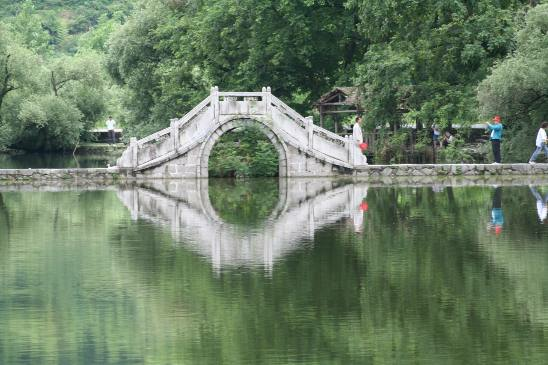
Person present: No